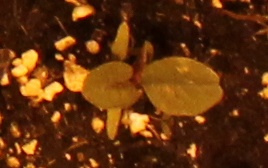
Label: Palmer Amaranth